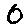
Label: 0